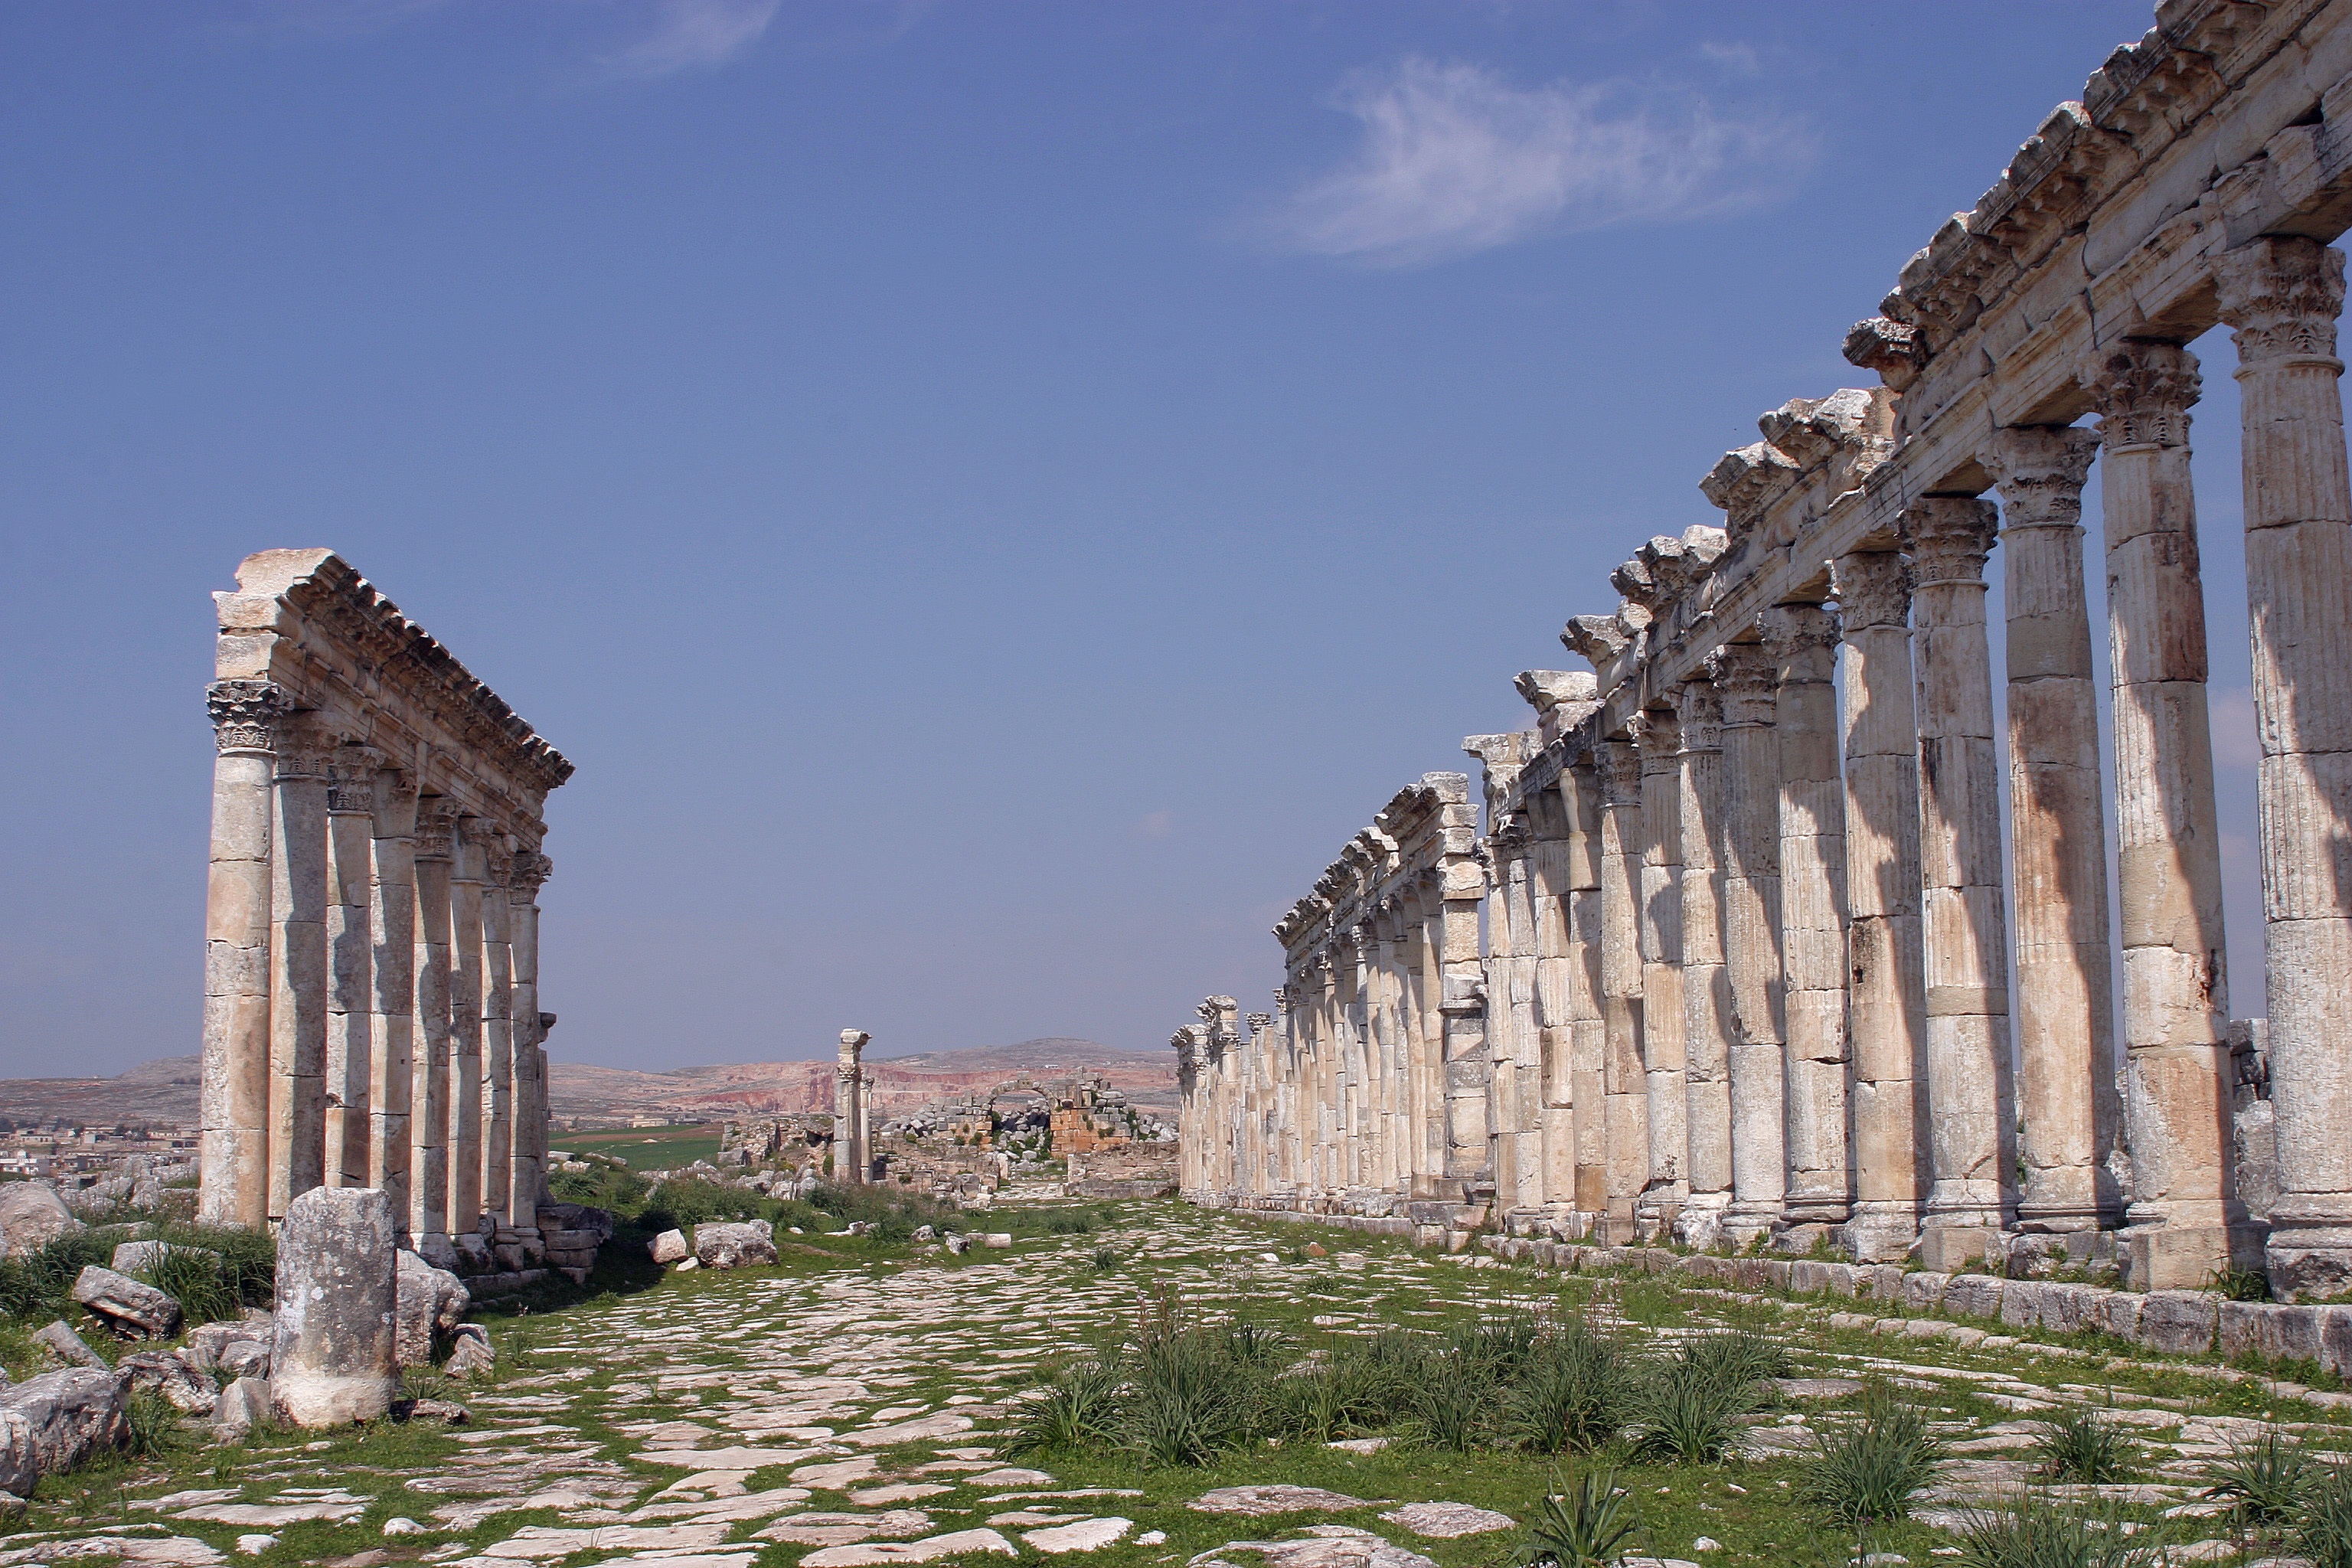
architecture, structure, building, monument, arch, column, landmark, tourism, place of worship, temple, ruins, monastery, ancient rome, aqueduct, archaeological site, unesco world heritage site, syria, roman temple, historic site, ancient history, ancient cities, ancient roman architecture, ancient greek temple, aphamia, byzantisch